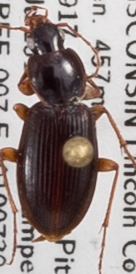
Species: Synuchus impunctatus
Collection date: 2019-07-30
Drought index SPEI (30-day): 0.616
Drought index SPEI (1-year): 1.642
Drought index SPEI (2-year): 1.25